Las Vegas Wranglers

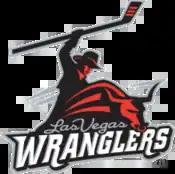
Primary logo from 2003–10, Alternate logo from 2010-12

Following their successful 2007–08 campaign, the Wranglers were forced to rebuild again as the team was only able to resign nine players from the previous team. At the beginning of the season, former Wranglers captain and defenceman Mike McBain was named as the team's assistant coach, filling in for former assistant Brent Bilodeau who left the team after three seasons to become head coach of the Wichita Thunder of the Central Hockey League. The 2008–09 team was crippled by injuries and inexperienced players. Despite this and the sudden folding of division rival Fresno, the Wranglers were able to produce a competitive team that finished 34–31–8 (76 points; .521 win %) and mere percentage points behind division champion, Ontario. The Wranglers reached a new level of intensity in their rivalry with the Alaska Aces during the second period of their game on March 25, 2009 in Las Vegas. Alaska's Matt Stefanishion collided with Las Vegas' Chris Ferraro, breaking Ferraro's leg and effectively ending his season and possibly his career. Ferraro's twin brother, Peter became enraged and started a brawl that would involve nine players. During the melee, Peter Ferraro received a game misconduct penalty for spearing, as did Las Vegas' Tim Spencer for kicking. In the aftermath, the Aces were given a five-minute 5-on-3 power play in which they scored three times before the teams were at even strength. A few days after the game, the ECHL suspended Peter Ferraro for the rest of the regular season and the entirety of the 2009 Kelly Cup Playoffs for his actions during the game which included the spearing incident and was released by the team a week later. Wranglers career scoring leader, Shawn Limpright, was named the captain for the rest of the season.